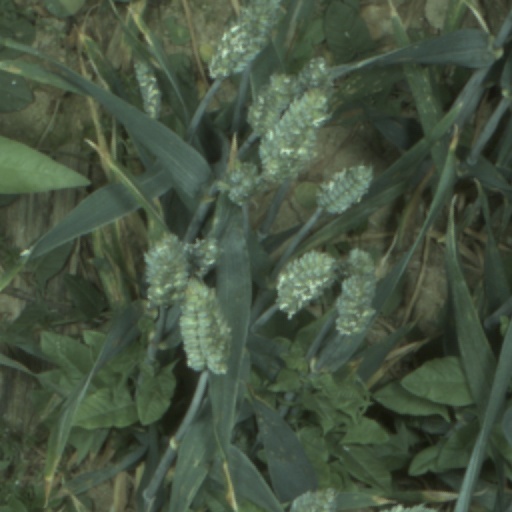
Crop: wheat